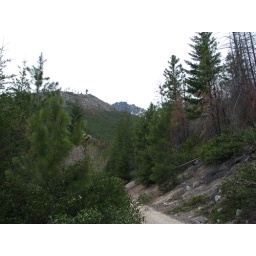
Booting up the forest road after the snow stopped us at around 3200'.